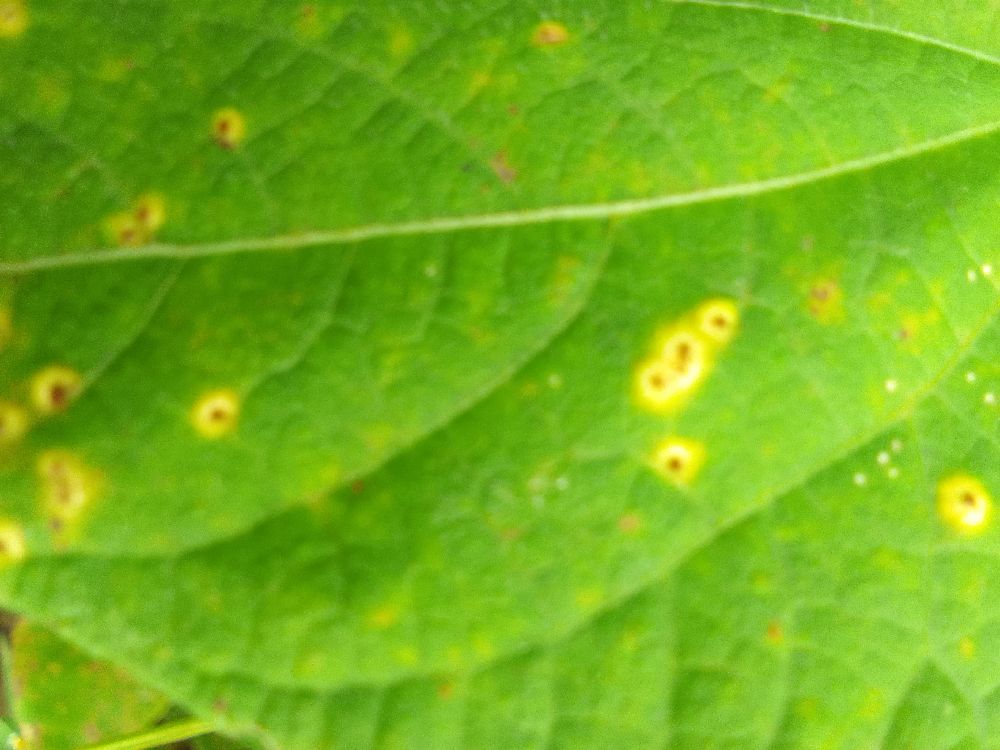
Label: rust